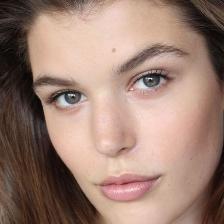
Label: faces